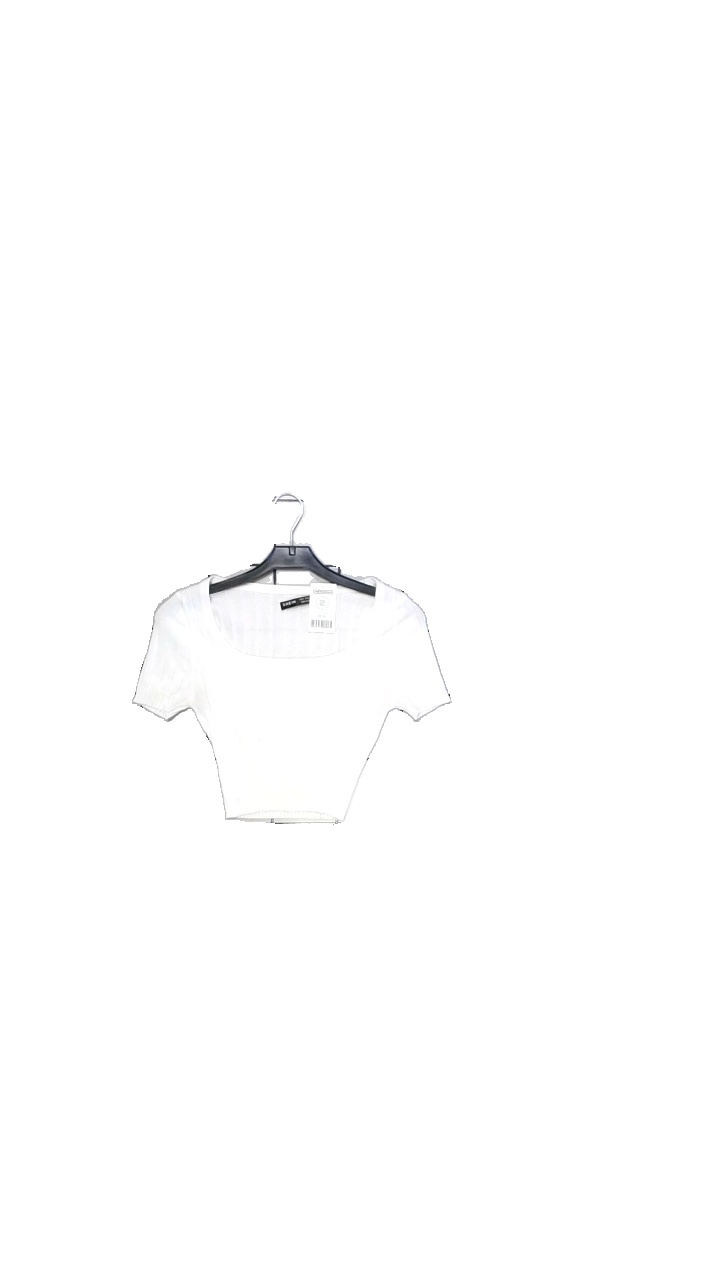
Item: Top (Ladies)
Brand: Shein
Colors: White
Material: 100% viscose
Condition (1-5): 5
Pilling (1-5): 3
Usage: Reuse
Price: <50